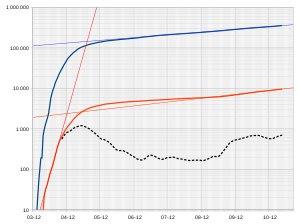
La pandémie de Covid-19 en Turquie se répand depuis le 11 mars 2020.